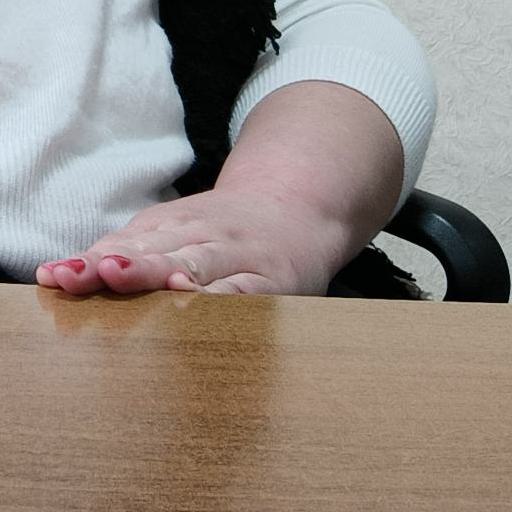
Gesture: no_gesture